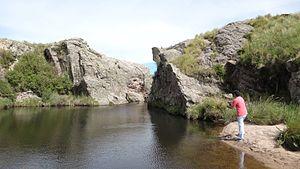
La province de Córdoba est une province de l'Argentine. Située dans le centre-nord du pays, elle est parfois appelée le « Cœur de l'Argentine ». Sa capitale est Córdoba, la deuxième plus grande ville du pays. La province a une superficie de 165 321 km² et une population de 3 567 654 habitants en 2015, ce qui en fait la deuxième province la plus peuplée du pays, après celle de Buenos Aires.